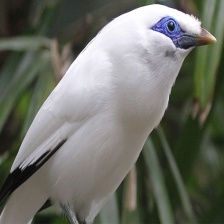
Species: BALI STARLING
Scientific name: LEUCOPSAR ROTHSCHILDI